Alberto Murer

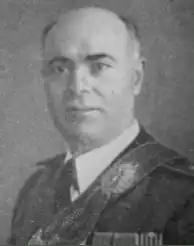

Alberto Murer (La Spezia, 13 December 1889 – Flossenbürg, 7 October 1944) was an Italian general during World War II.